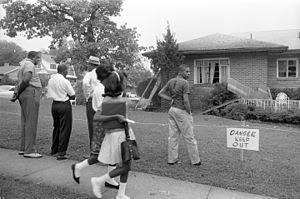
Alpha Phi Alpha est, aux États-Unis, la première fraternité interuniversitaire à avoir été créée par des Afro-Américains. Fondée le 4 décembre 1906 sur le campus de l'université Cornell à Ithaca, dans l'État de New York, l'organisation utilise pour se représenter des symboles et des icônes empruntés à l'Égypte antique. La fraternité, qui s'est ouverte à toutes personnes masculines en 1945, a rassemblé depuis ses débuts plus de 175 000 membres. Ses archives sont conservées au Centre de recherche Moorland-Spingarn, un centre de recherche consacré à l'histoire et à la culture des communautés d'origine africaine.